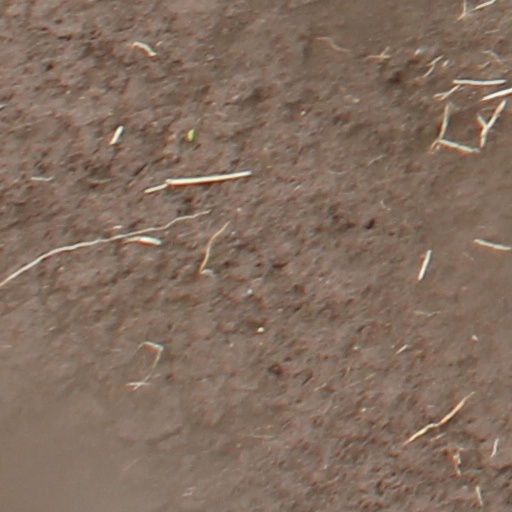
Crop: wheat